Brewery

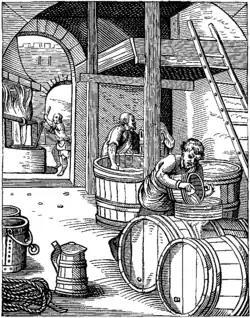
A 16th-century brewery

A handful of major breakthroughs have led to the modern brewery and its ability to produce the same beer consistently. The steam engine, vastly improved in 1775 by James Watt, brought automatic stirring mechanisms and pumps into the brewery. It gave brewers the ability to mix liquids more reliably while heating, particularly the mash, to prevent scorching, and a quick way to transfer liquid from one container to another. Almost all breweries now use electric-powered stirring mechanisms and pumps. The steam engine also allowed the brewer to make greater quantities of beer, as human power was no longer a limiting factor in moving and stirring.